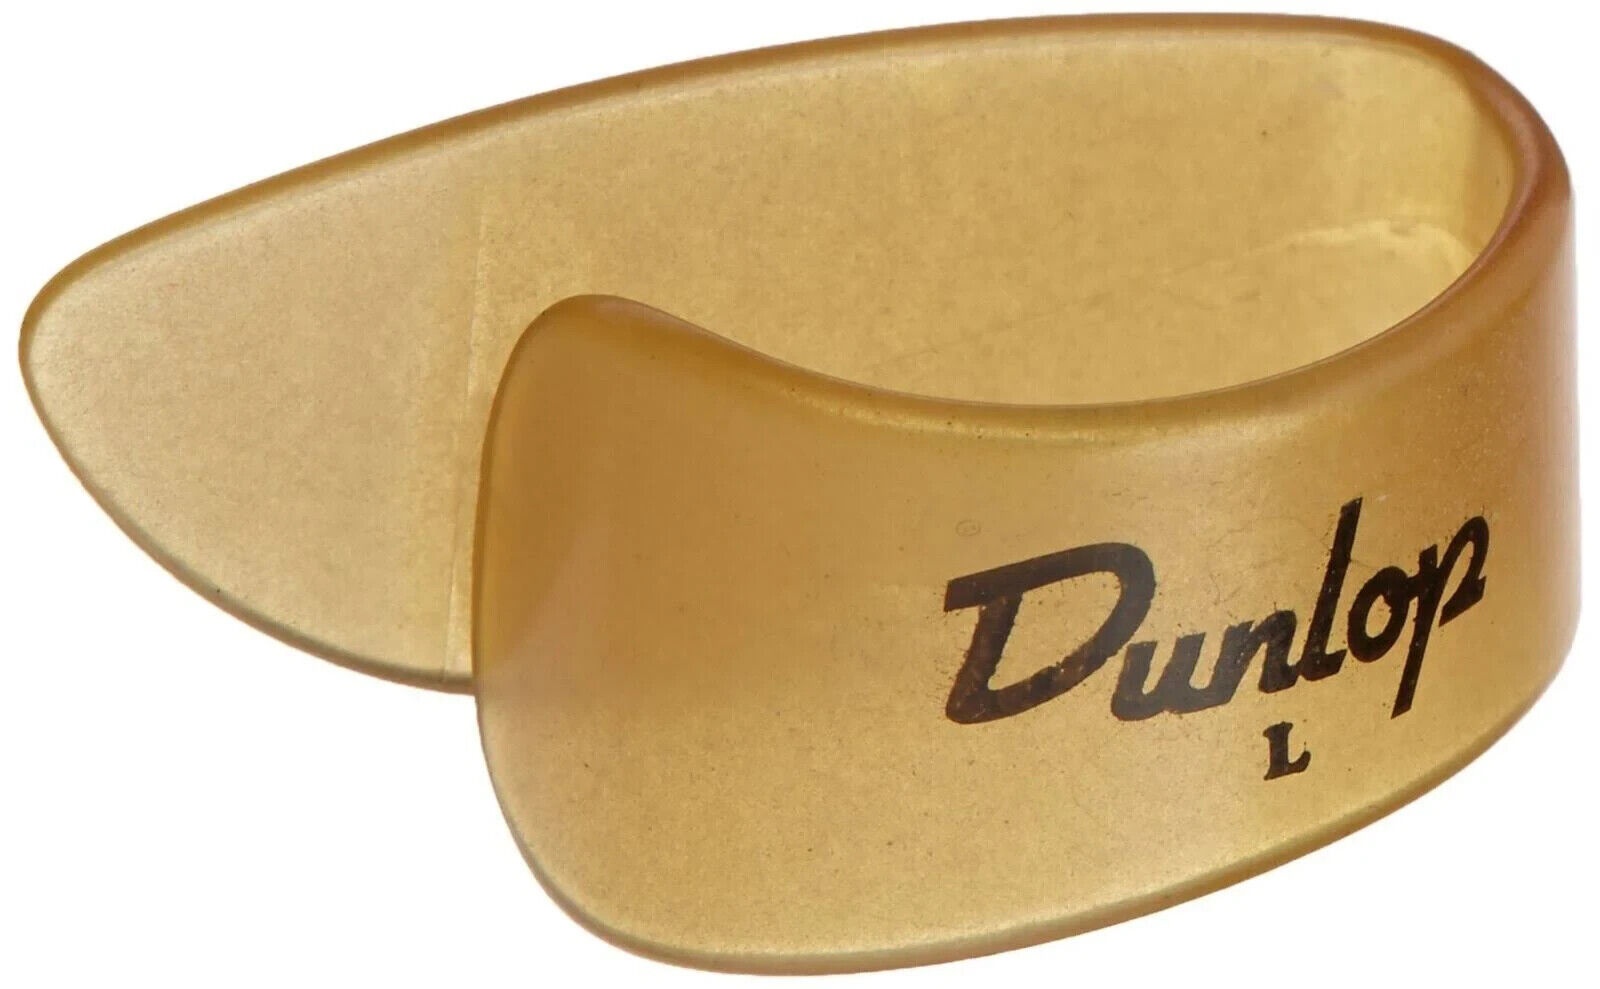
Dunlop Ultex Thumbpicks Large - 12 Pack
Dunlop Ultex Thumbpicks Large By popular demand, Dunlop Thumbpicks are now available in Ultex. Ultex Thumbpicks are bright, punchy, and super durable—they’ll sound great and hold their shape for a long time to come. Have a question about this item? Please send us a message . . We work very hard to maintain our high positive feedback rating. If for any reason you are unhappy with your purchase, please contact us before leaving feedback so we can attempt to remedy the situation.
Brand: Dunlop
Category: Arts & Entertainment > Hobbies & Creative Arts > Musical Instrument & Orchestra Accessories > String Instrument Accessories > Guitar Accessories > Guitar Picks > Finger Picks